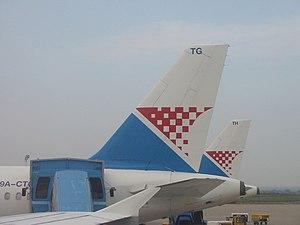
L aéroport Franjo-Tuđman de Zagreb est un aéroport mixte civil et militaire. Il est situé à 17 km au sud-est de Zagreb, près de la ville de Velika Gorica.